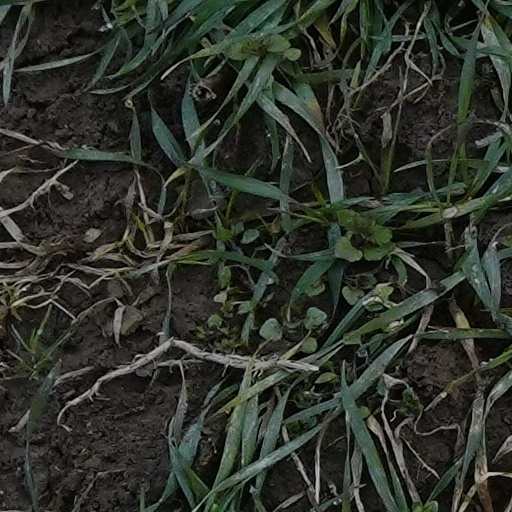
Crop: wheat